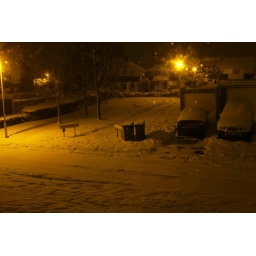
Tinted eerily orange by street lights.